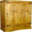
Label: wardrobe